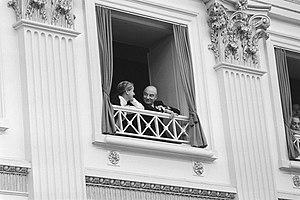
Wilhelm Klaus Norbert Schmelzer, né le 22 mars 1921 à Rotterdam et mort le 14 novembre 2008 à Saint-Ingbert, est un homme d'affaires et politique néerlandais membre de l'Appel chrétien-démocrate.